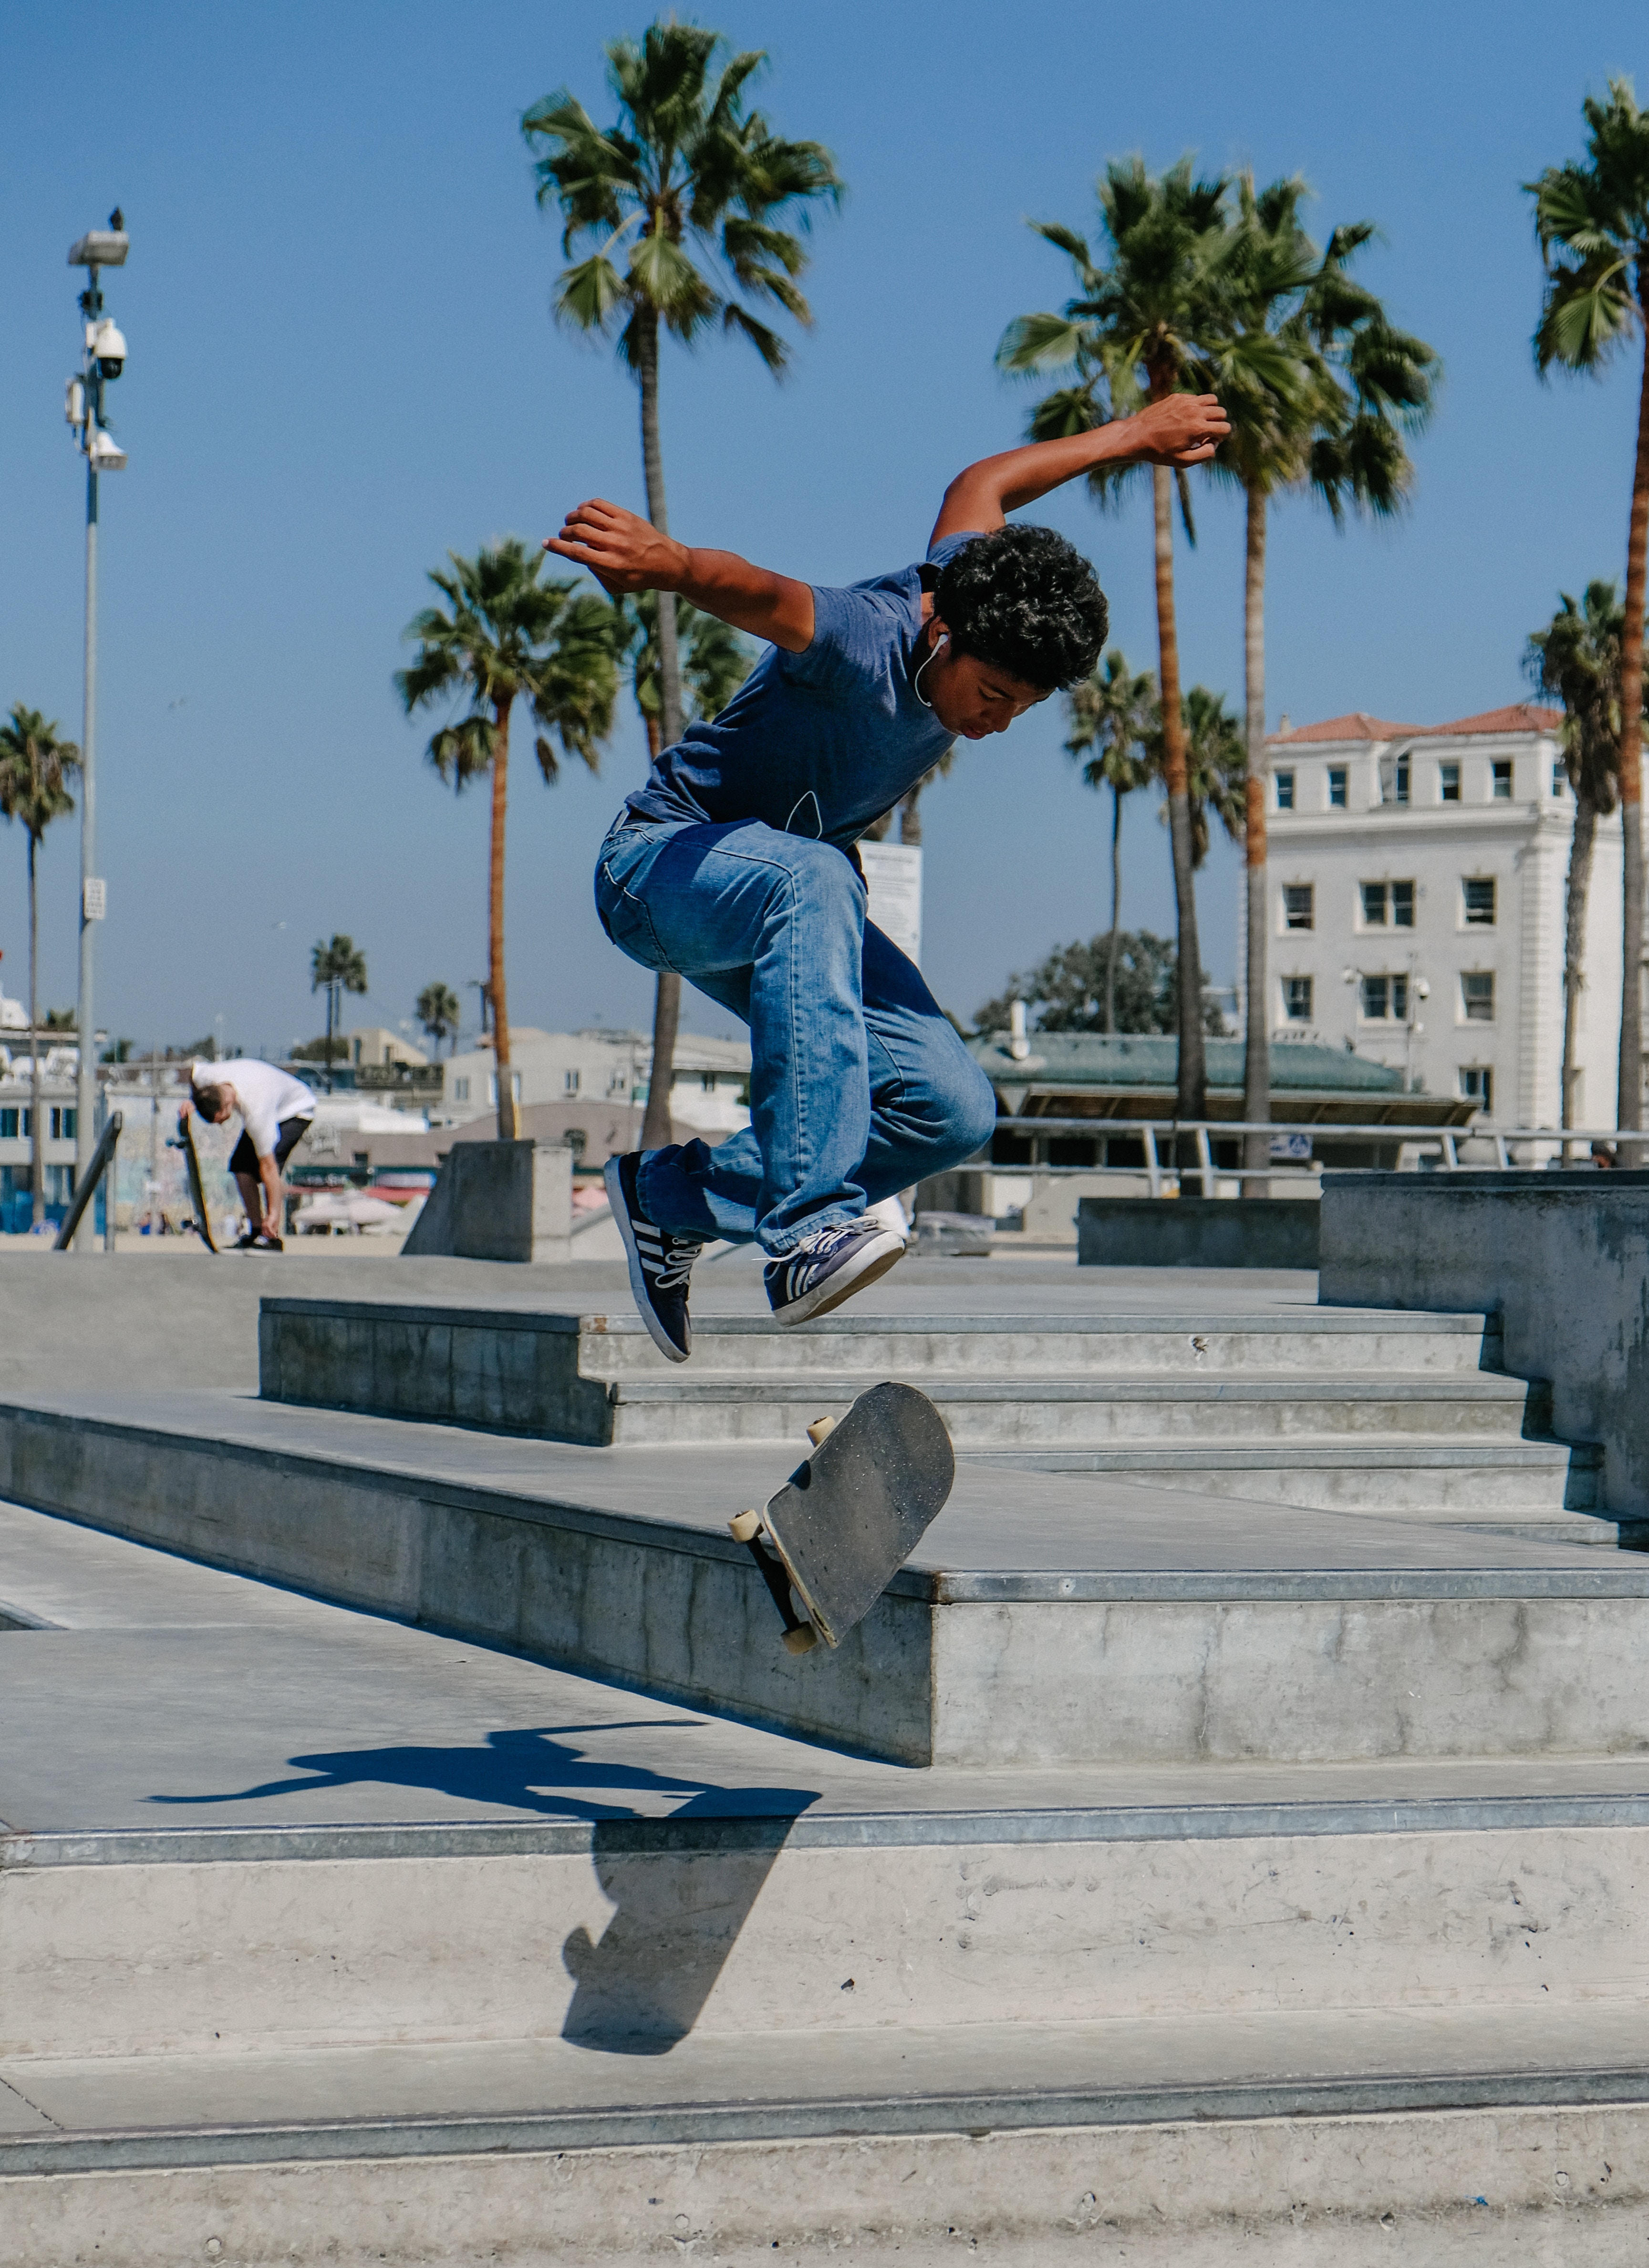
tree, sky, skateboard, skateboarding, recreation, skateboarder, longboard, skateboarding equipment and supplies, boardsport